Dominik Prokop

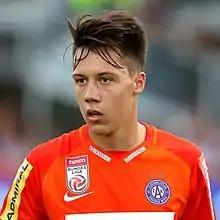
Prokop with Austria Wien 2017

Dominik Prokop (born 2 June 1997) is an Austrian professional football player who plays as attacking midfielder for Austrian Bundesliga club TSV Hartberg.